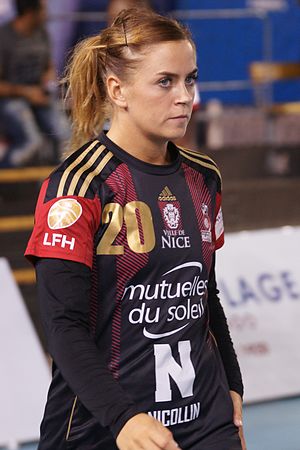
Karen Knútsdóttir
Karen Knútsdóttir er en islandsk håndboldspiller som spiller for Fram i Úrvalsdeild kvenna og Islands kvindehåndboldlandshold som backspiller. pr. 22. november, 2019 har hun spillet 100 internationale kampe og scoret 357 mål.